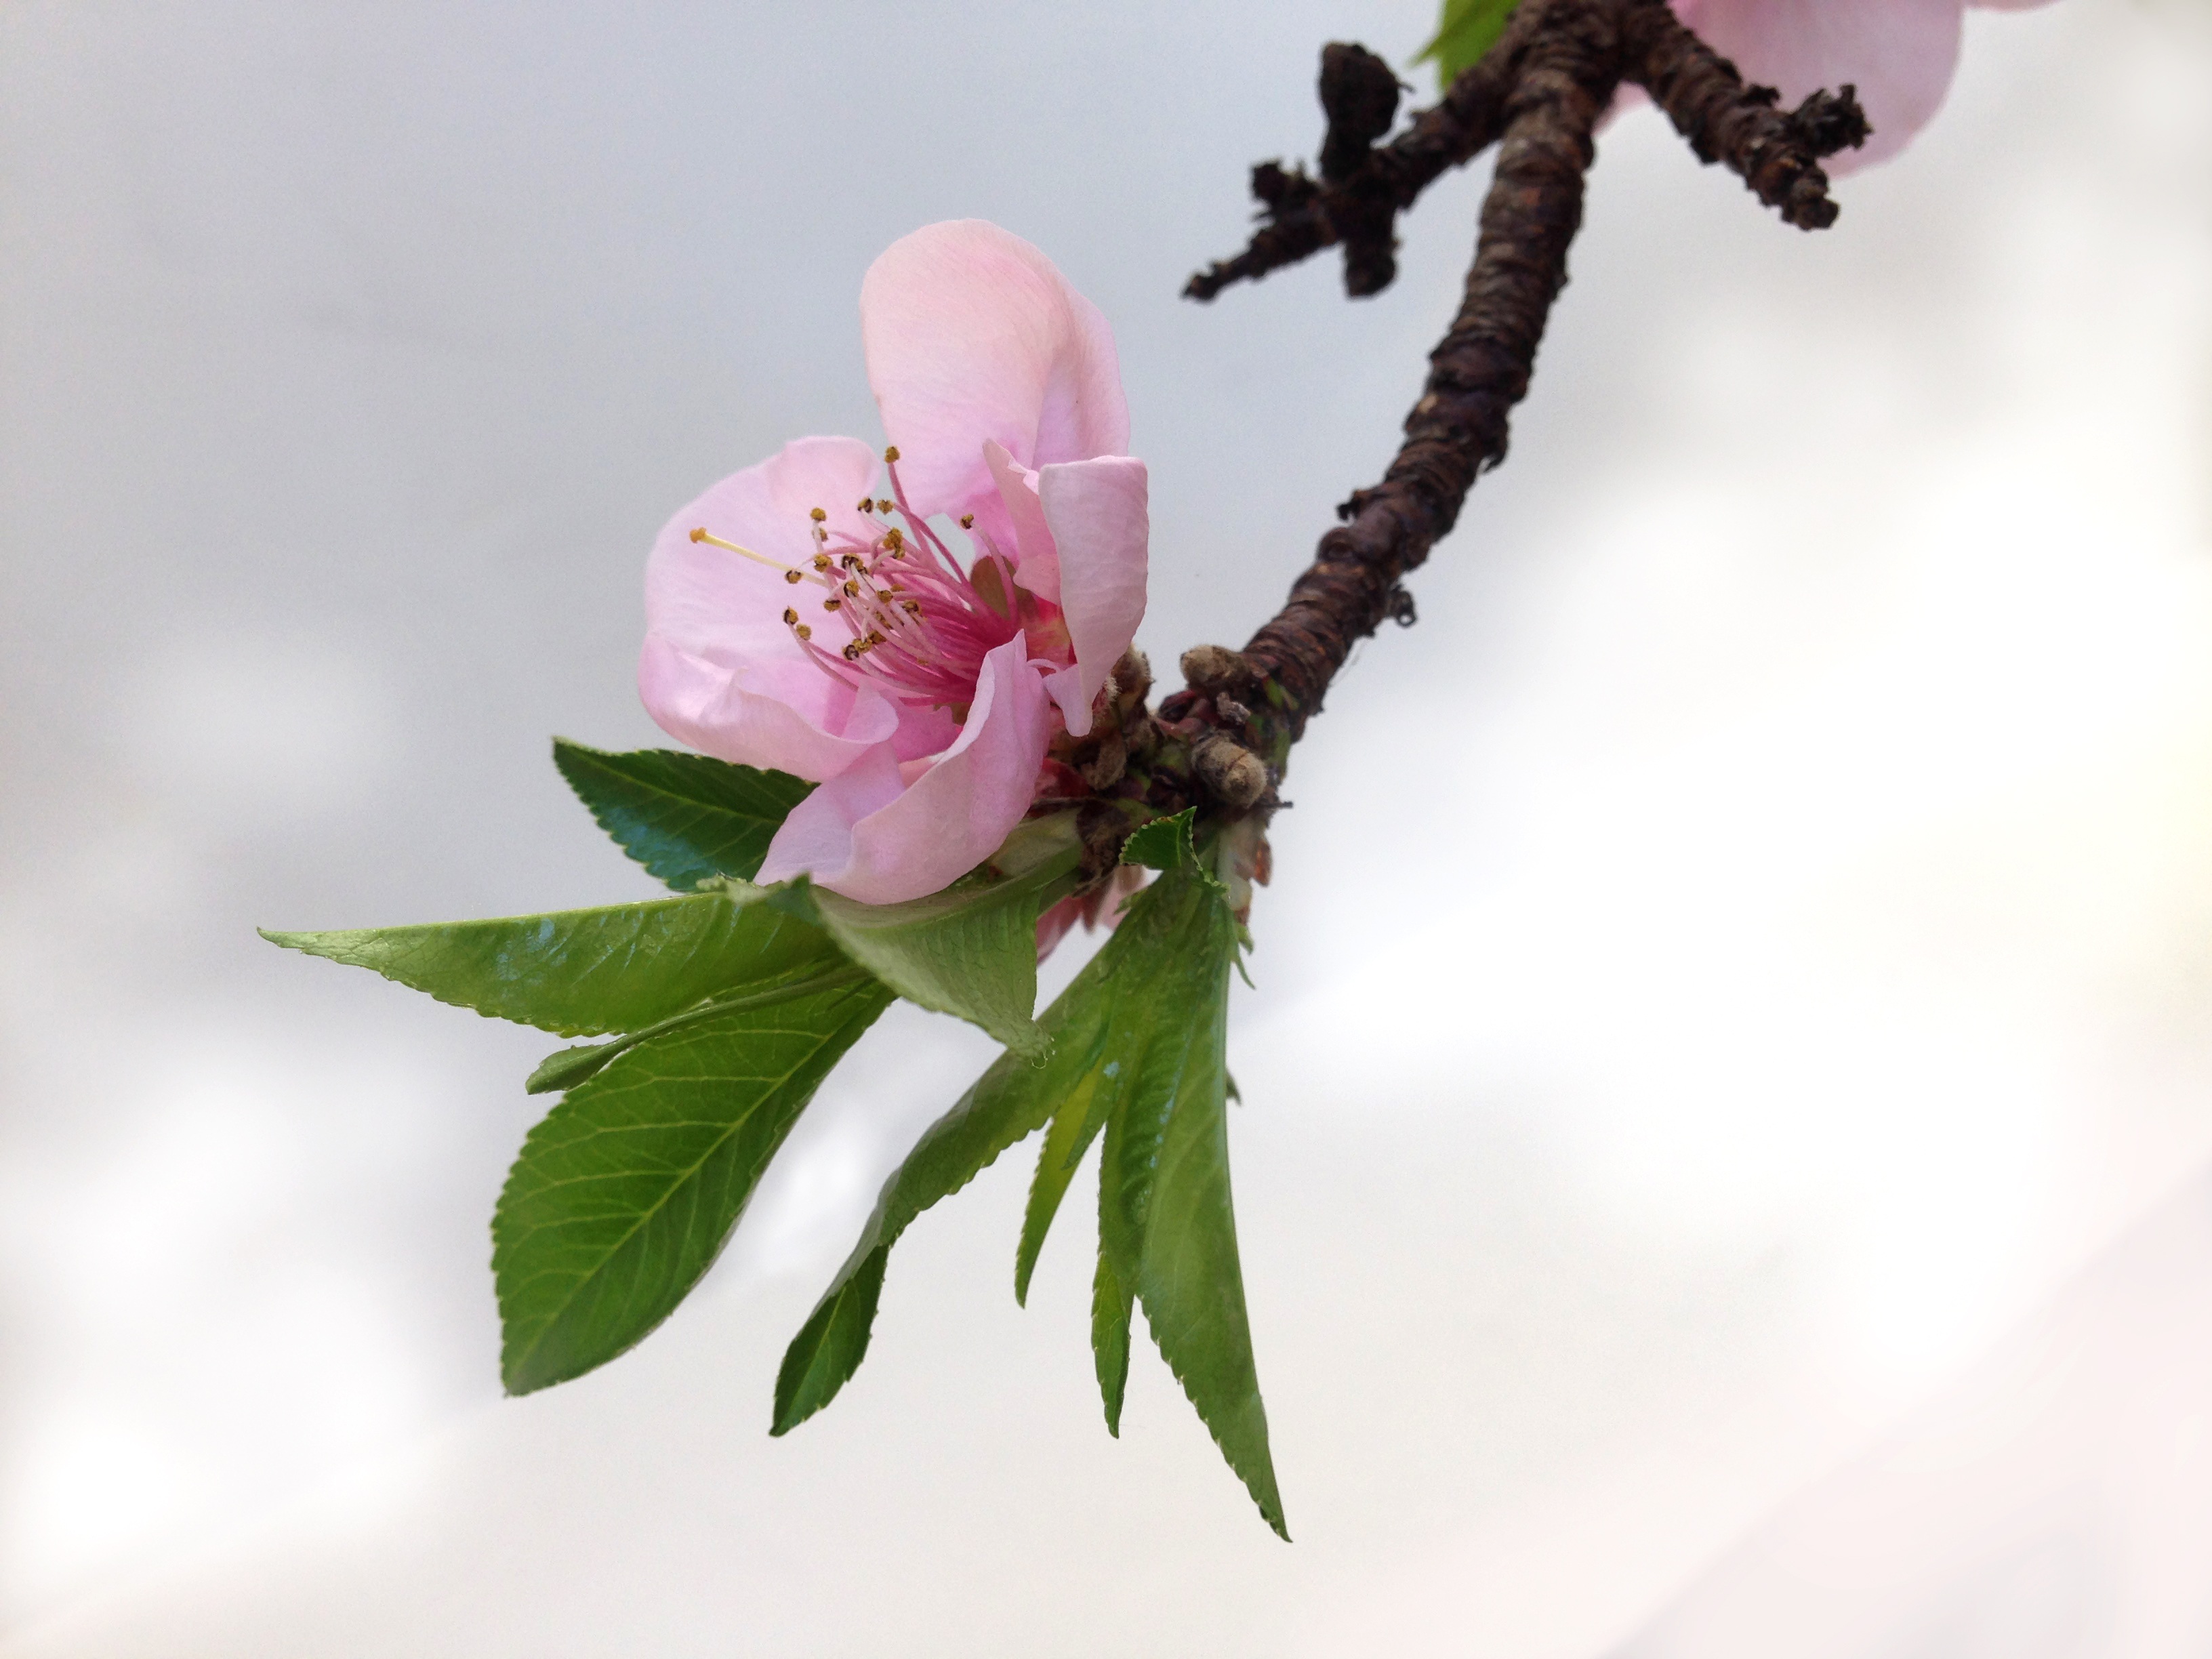
branch, blossom, plant, photography, leaf, flower, petal, spring, produce, botany, pink, flora, twig, close up, bud, flowering, pink flower, macro photography, flowering plant, prunus blossom, plant stem, land plant